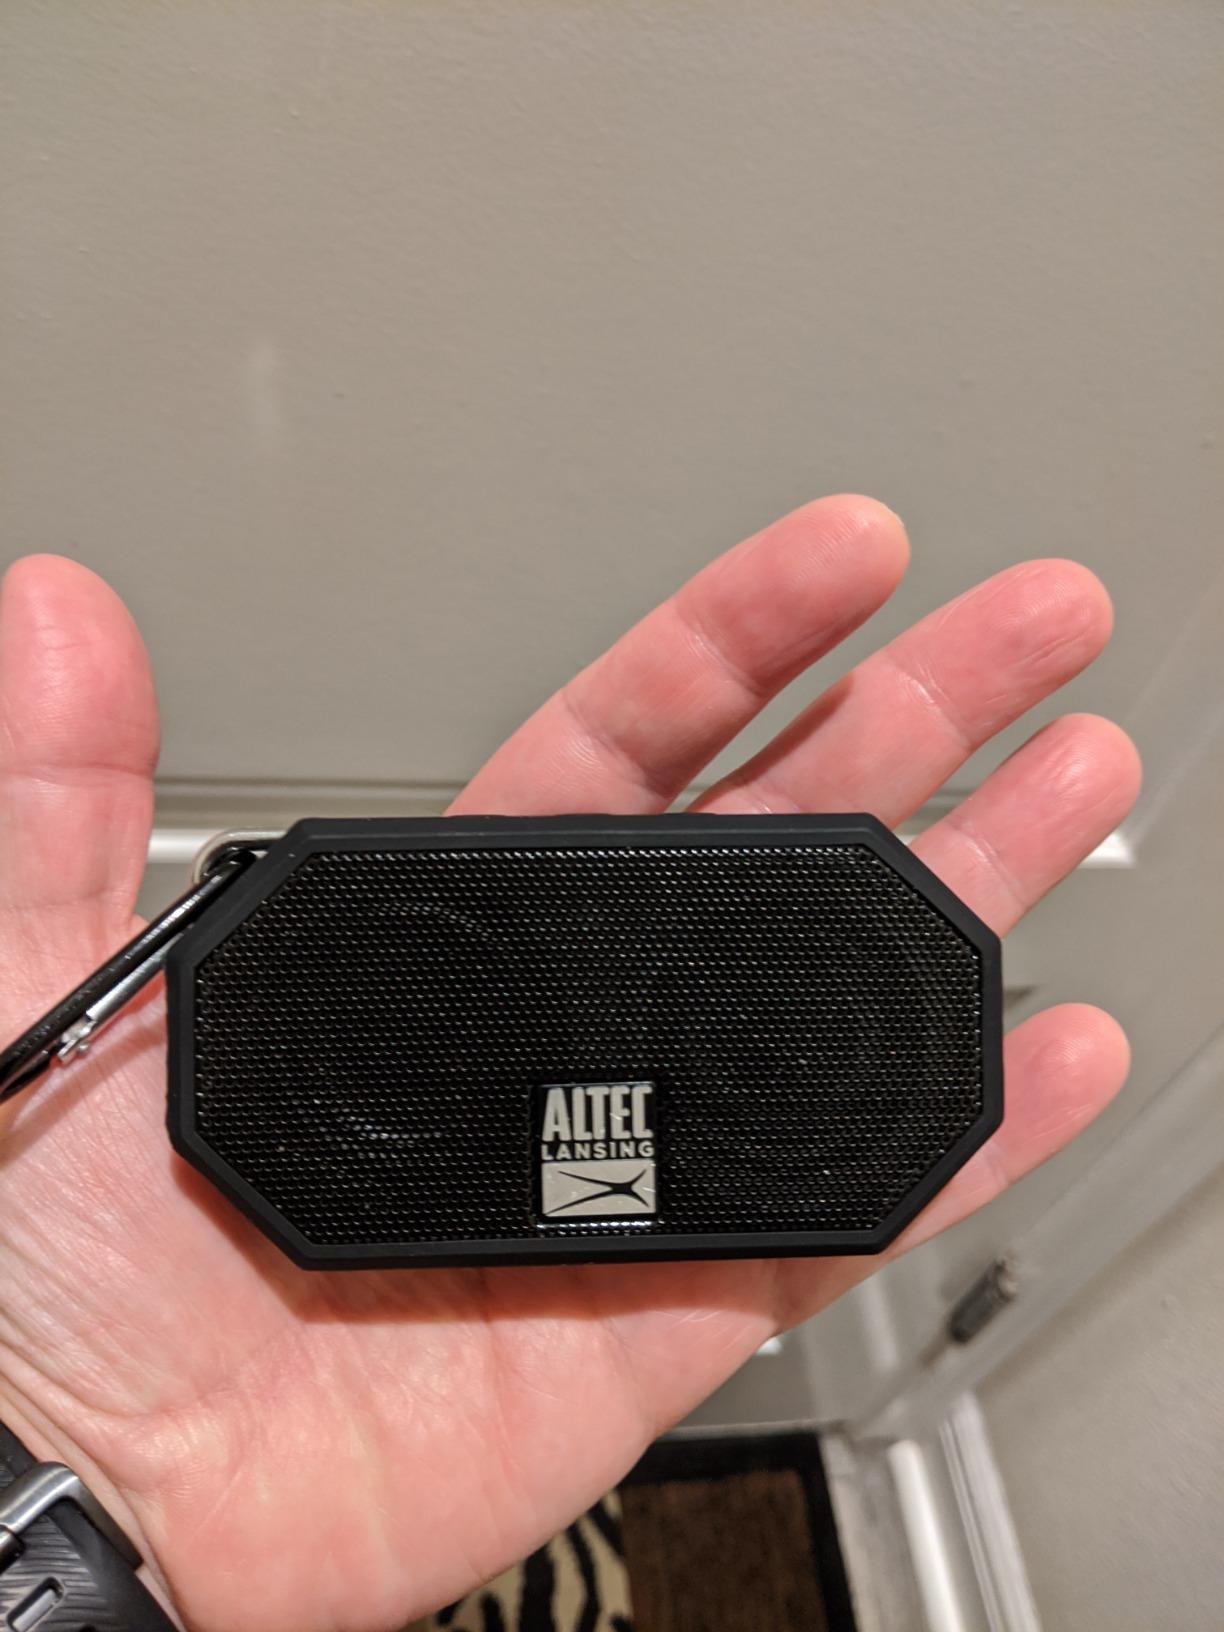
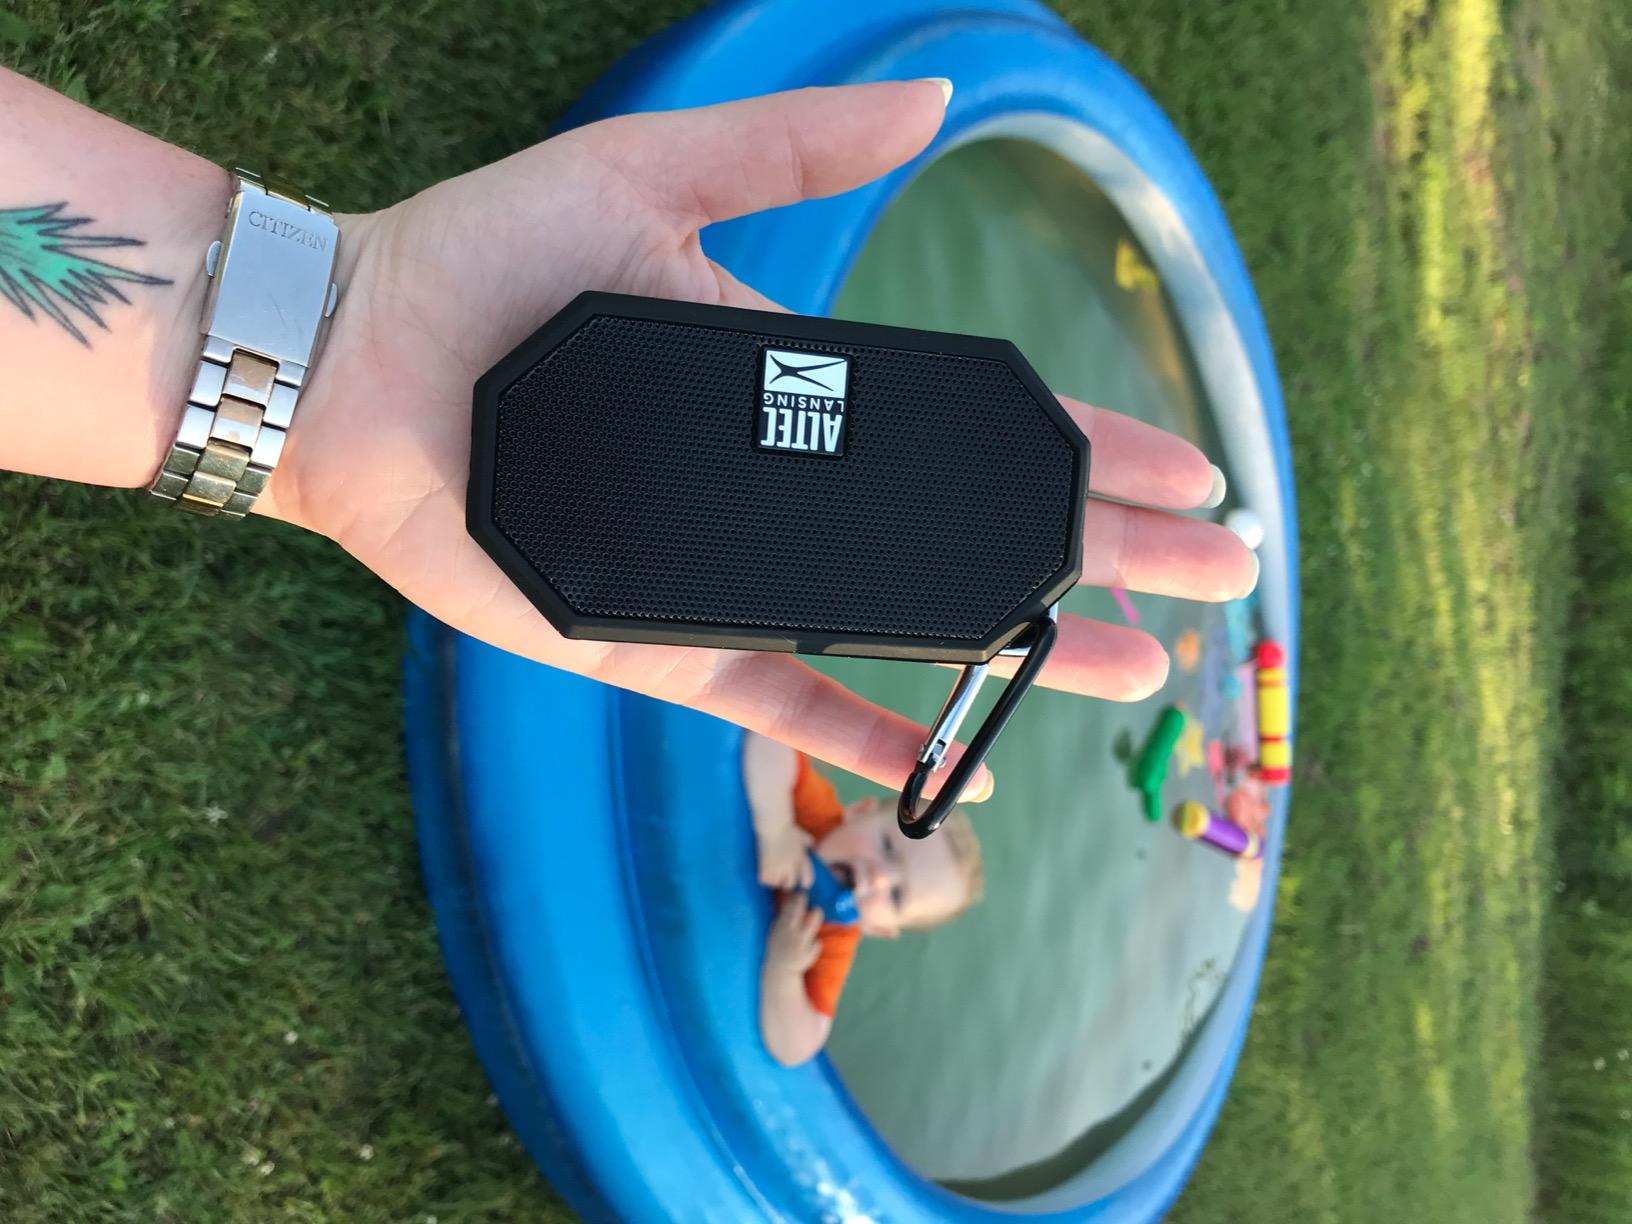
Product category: speaker
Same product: yes